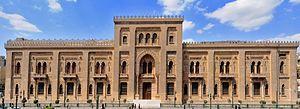
Gaston Wiet est un orientaliste français.
Inauguré en 1903, le musée islamique du Caire abrite l’une des plus importantes collections d’art islamique du monde avec des collections datant du VIIᵉ jusqu’à la fin du XIXᵉ siècle provenant d’Égypte et des pays arabes mais aussi d’autres pays où l’empreinte islamique fut profonde.